Norfolk and Western Railway

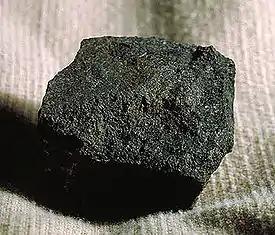
A piece of bituminous coal

Kimball served as N&W president from 1883 to 1895. Under his leadership, the N&W continued expansion westward with its lines through the wilderness of West Virginia with the Ohio Extension, eventually extending north across the Ohio River to Columbus, Ohio by the Scioto Valley Railroad. Acquisition of other lines, including the Cincinnati, Portsmouth and Virginia Railroad (CP&V) (which it had long supported and leased) extended the N&W system west along the Ohio River to Cincinnati, Ohio, south from Lynchburg to Durham, North Carolina, and south from Roanoke to Winston-Salem, North Carolina. By the time Kimball died in 1903, the railroad had attained the basic structure it would use for more than 60 years.